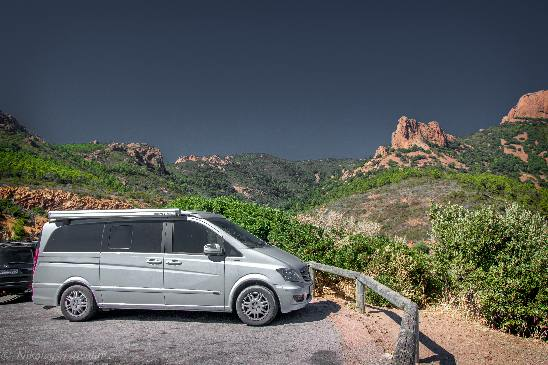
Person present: No